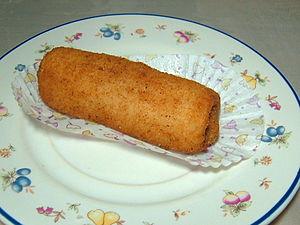
Les kuih sont des bouchées pour le goûter ou le dessert, courantes en Indonésie, Malaisie, Singapour, aussi bien que dans les provinces chinoises du sud comme Fujian et Chaoshan.